Blue iguana

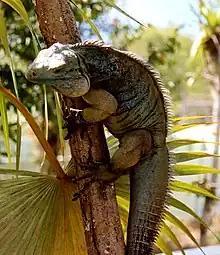
A blue iguana on Grand Cayman

The blue iguana is listed as endangered on the IUCN Red List. In 1988 the British researcher Roger Avery spent two weeks on the island and only observed three animals. Surveys in 2003 indicated a total population in the range of 5–15 individuals. In 2006 the iguana was one of the most endangered lizards on Earth.